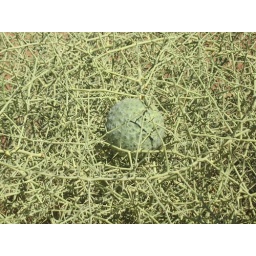
The fruit in the center of this plant is protected by the plants thorns. This is a slow rippening fruit.